Banggai cardinalfish

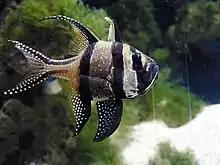
Banggai cardinalfish at the Budapest Zoo aquarium

The Banggai cardinalfish is a paternal mouthbrooder. The female plays an active role in courtship and pair formation, which occurs a few hours to a few days before spawning. Mating pairs establish spawning territories several meters away from the main group and vigorously defend them. The eggs are about 2.5 mm in diameter. The young remain in the male's mouth cavity for an undetermined period after hatching. Unlike many other species of marine fish, the Banggai cardinalfish lacks a planktonic stage in its life history. The species has a short lifespan, reaching around 4 years in optimal conditions in captivity, and perhaps 1 to 2 years in the wild.